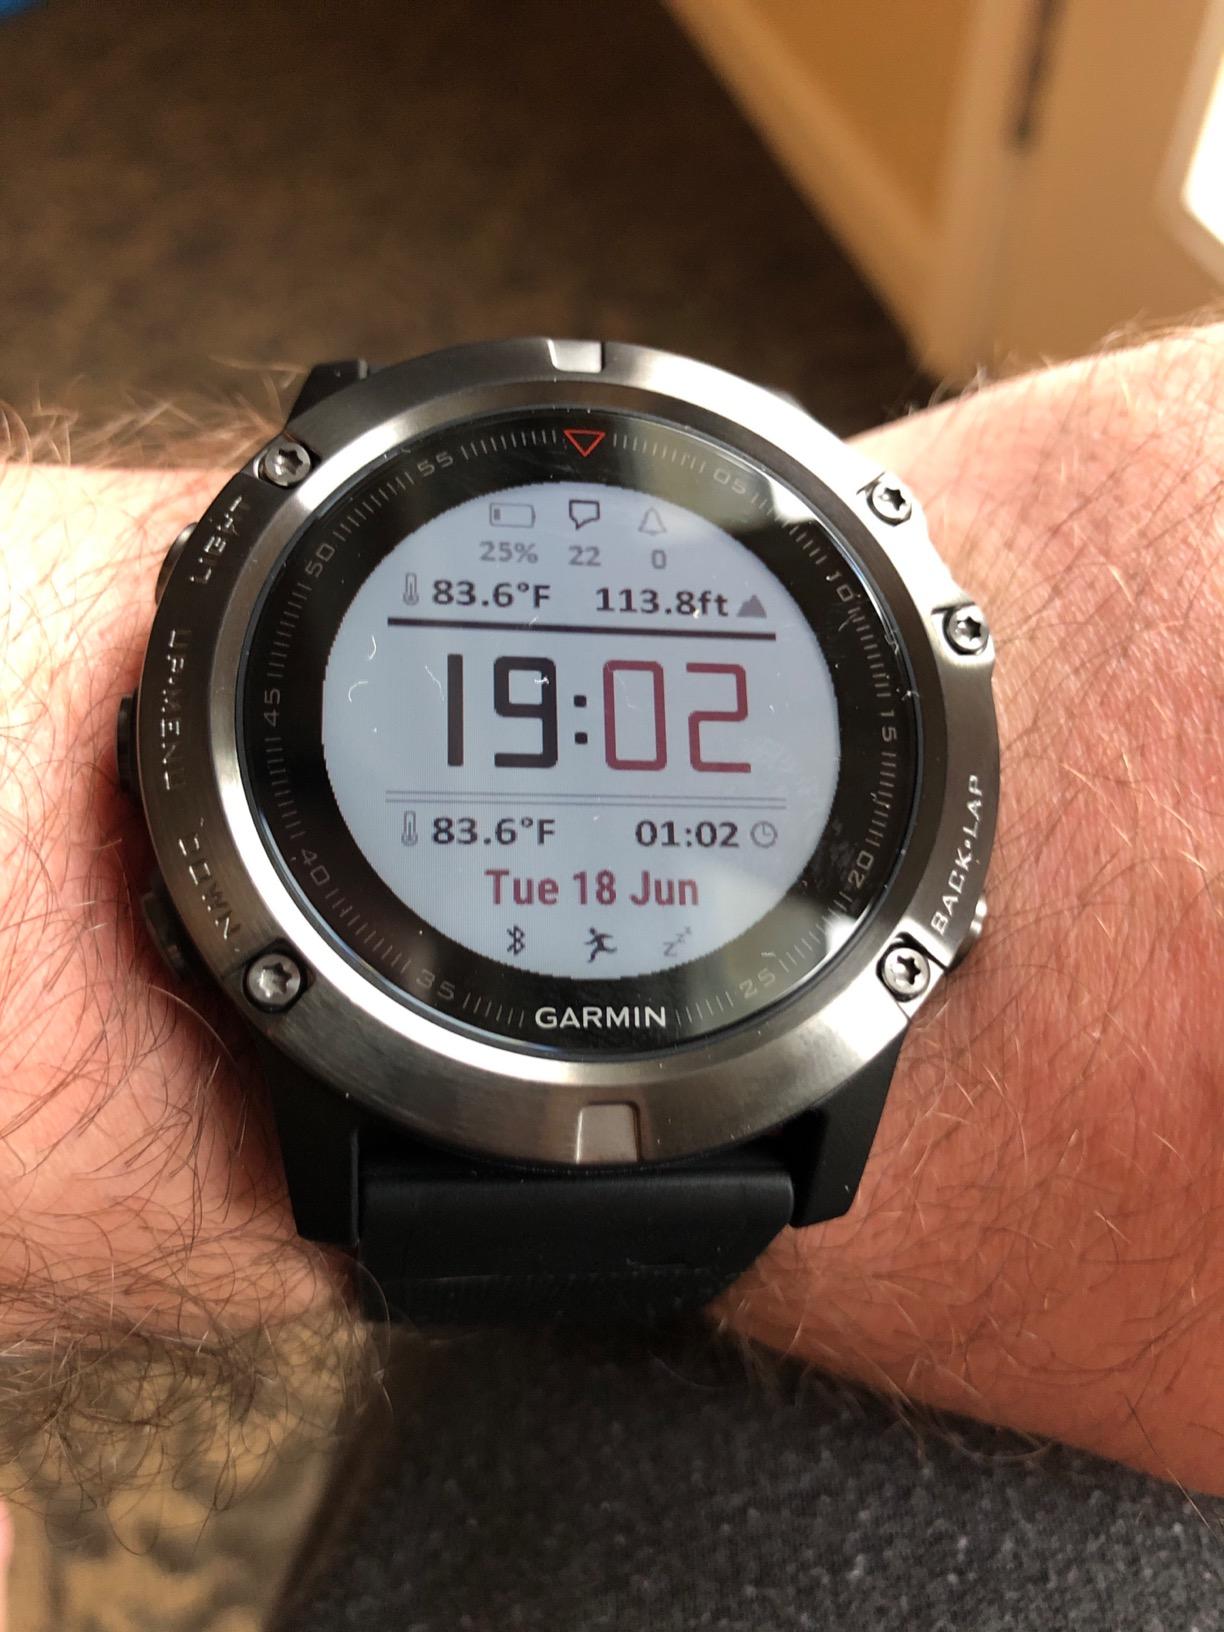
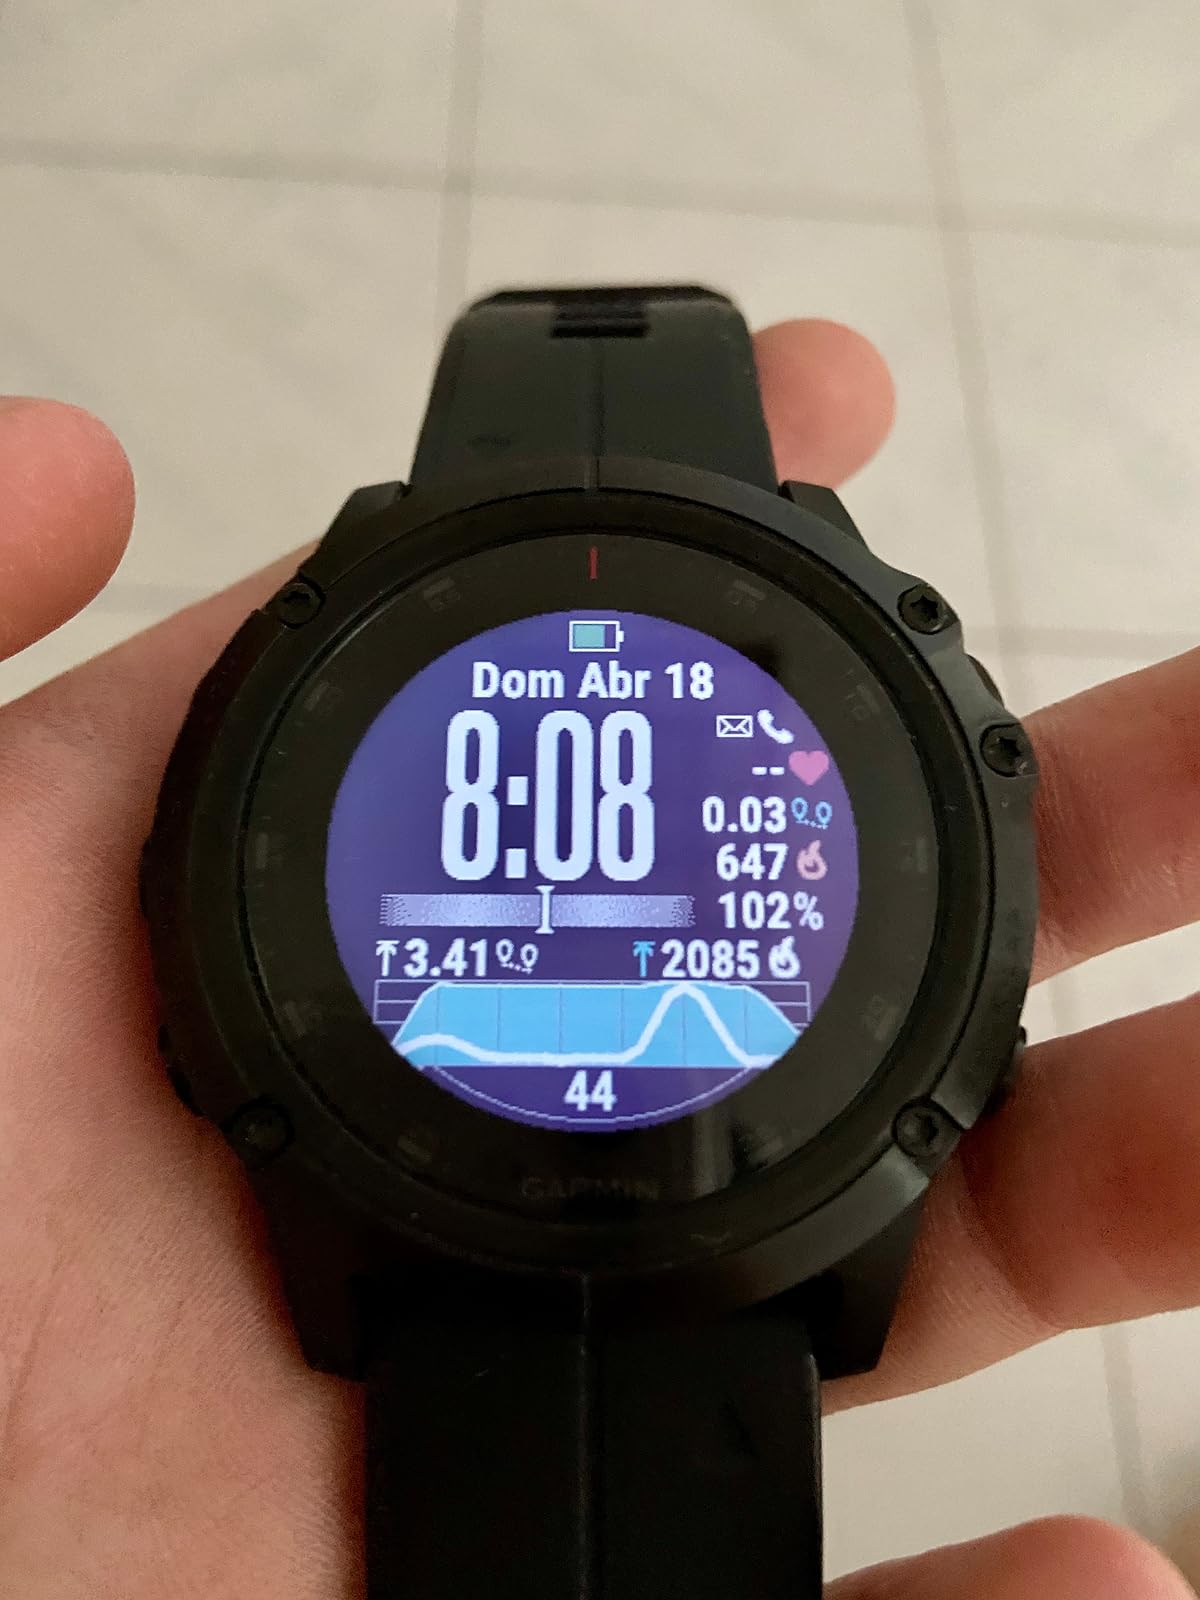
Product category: smartwatch
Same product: no